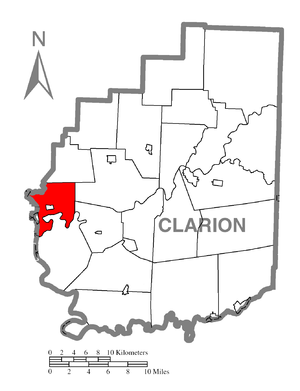
Richland Township est un township, situé à l'ouest du comté de Clarion, aux États-Unis. En 2010, il comptait une population de 494 habitants.